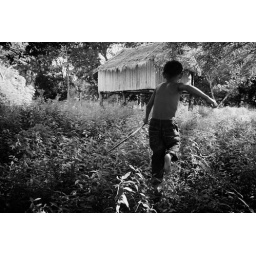
a boy running in wild abandon through his home:the rainforest.